What the Victorians Did for Us

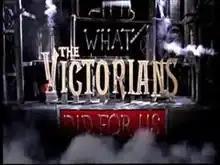

What the Victorians Did for Us is a 2001 BBC documentary series that examines the impact of the Victorian era on modern society. It concentrates primarily on the scientific and social advances of the era, which bore the Industrial Revolution and set the standards for polite society today.